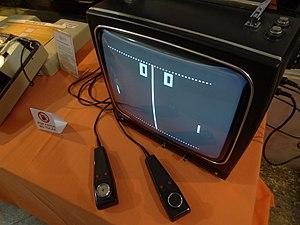
Cet article présente une liste non exhaustive de consoles de jeux vidéo de première génération. Plus de 900 y sont répertoriées.